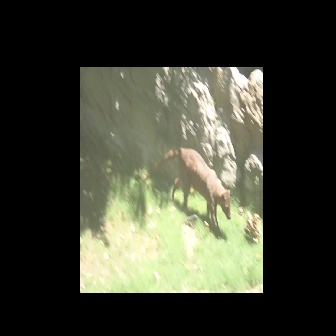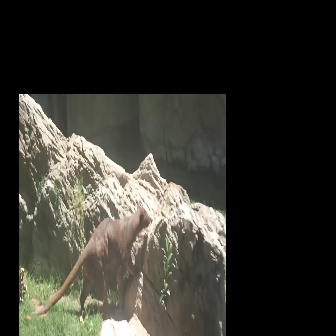
  Please identify the target specified by the bounding box [140,147,231,238] in the first image and locate it in the second image. Return the coordinates in [x_min,y_min,x_max,y_max] format.
Answer: [30,203,150,323]